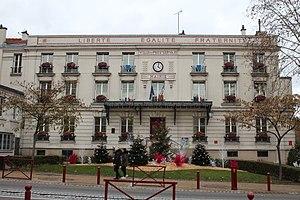
Mairie du Pré-Saint-Gervais.
Le Pré-Saint-Gervais est une commune française située dans le département de la Seine-Saint-Denis en région Île-de-France. Elle fait partie de la première couronne de l'agglomération parisienne. C'est la commune la plus proche du centre de Paris, distant de seulement 5 km.